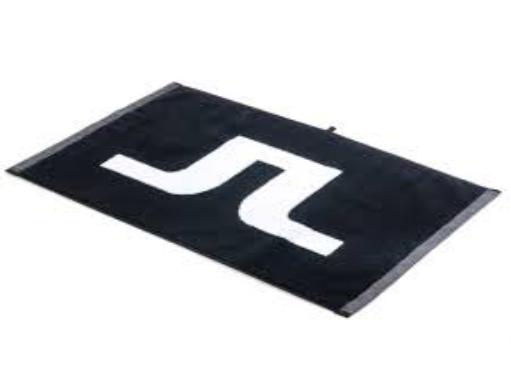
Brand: jlindeberg-2
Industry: Clothes